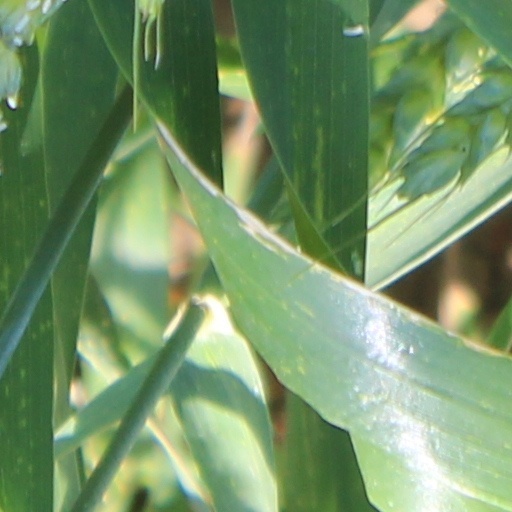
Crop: wheat